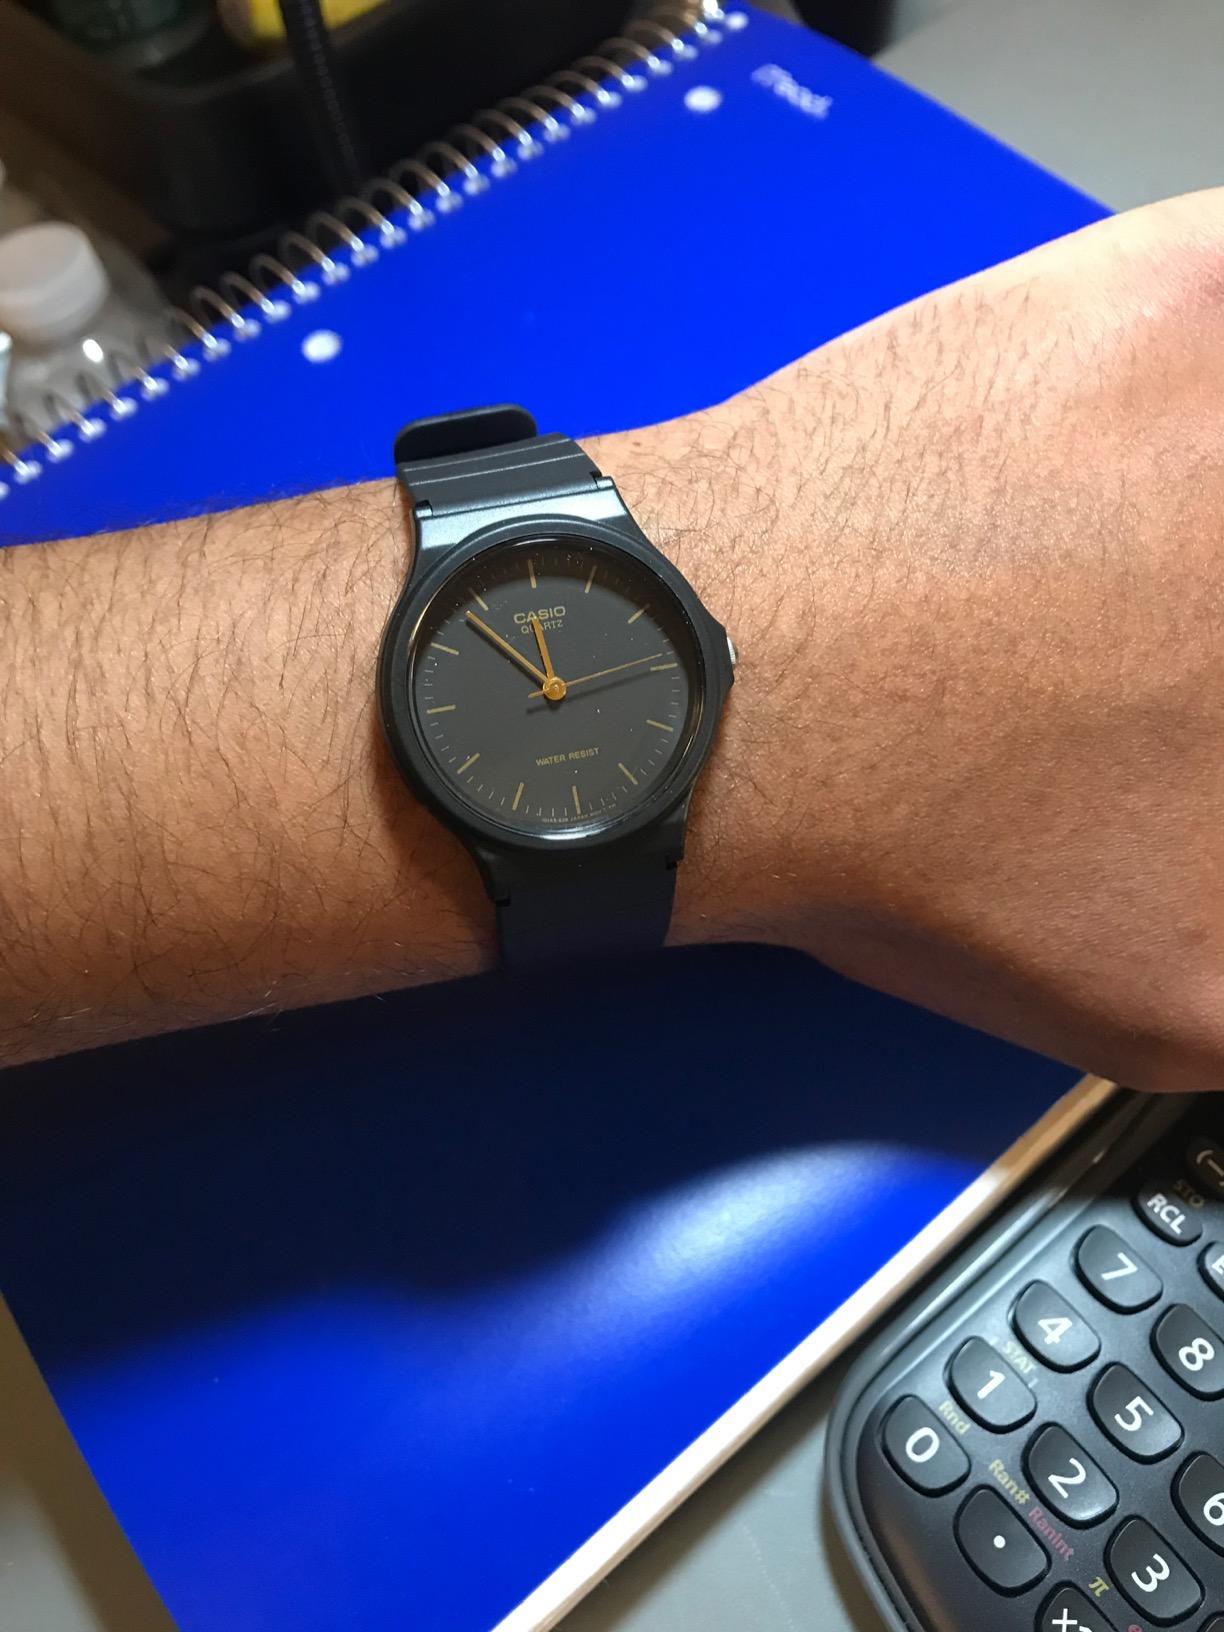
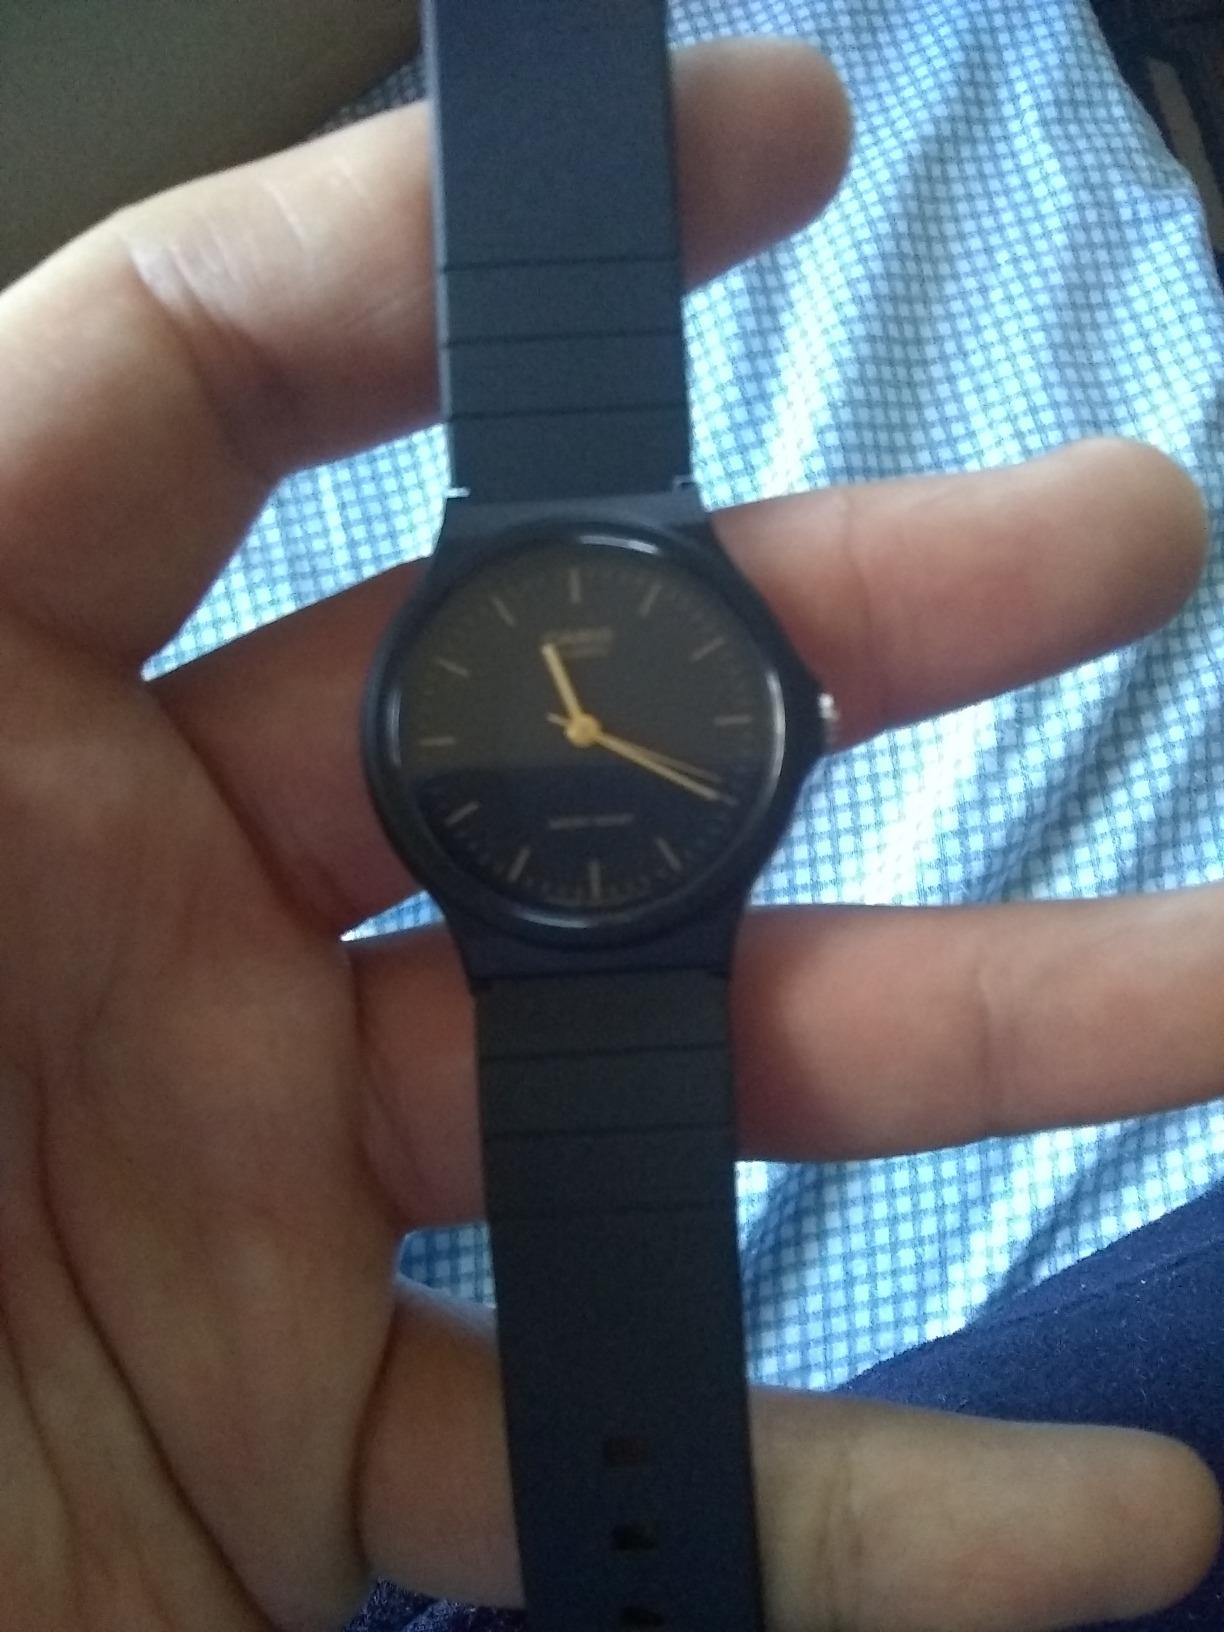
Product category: accessories_watch
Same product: yes